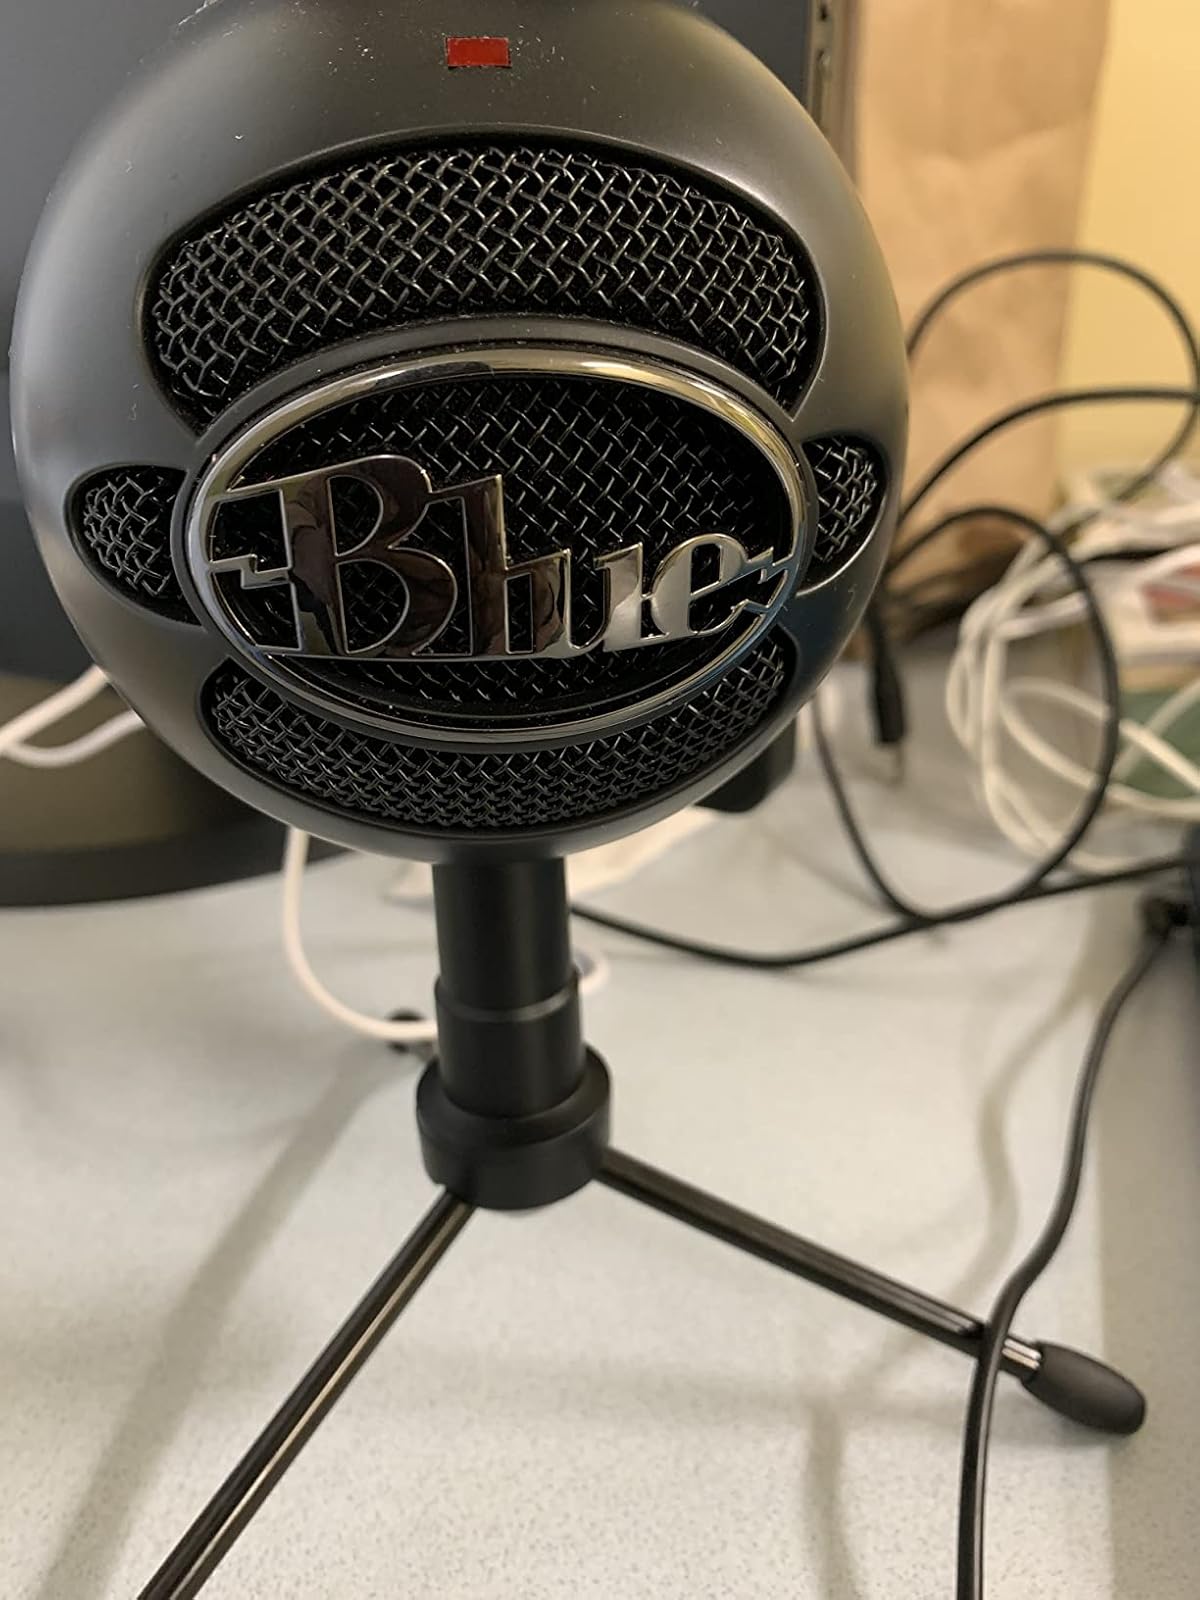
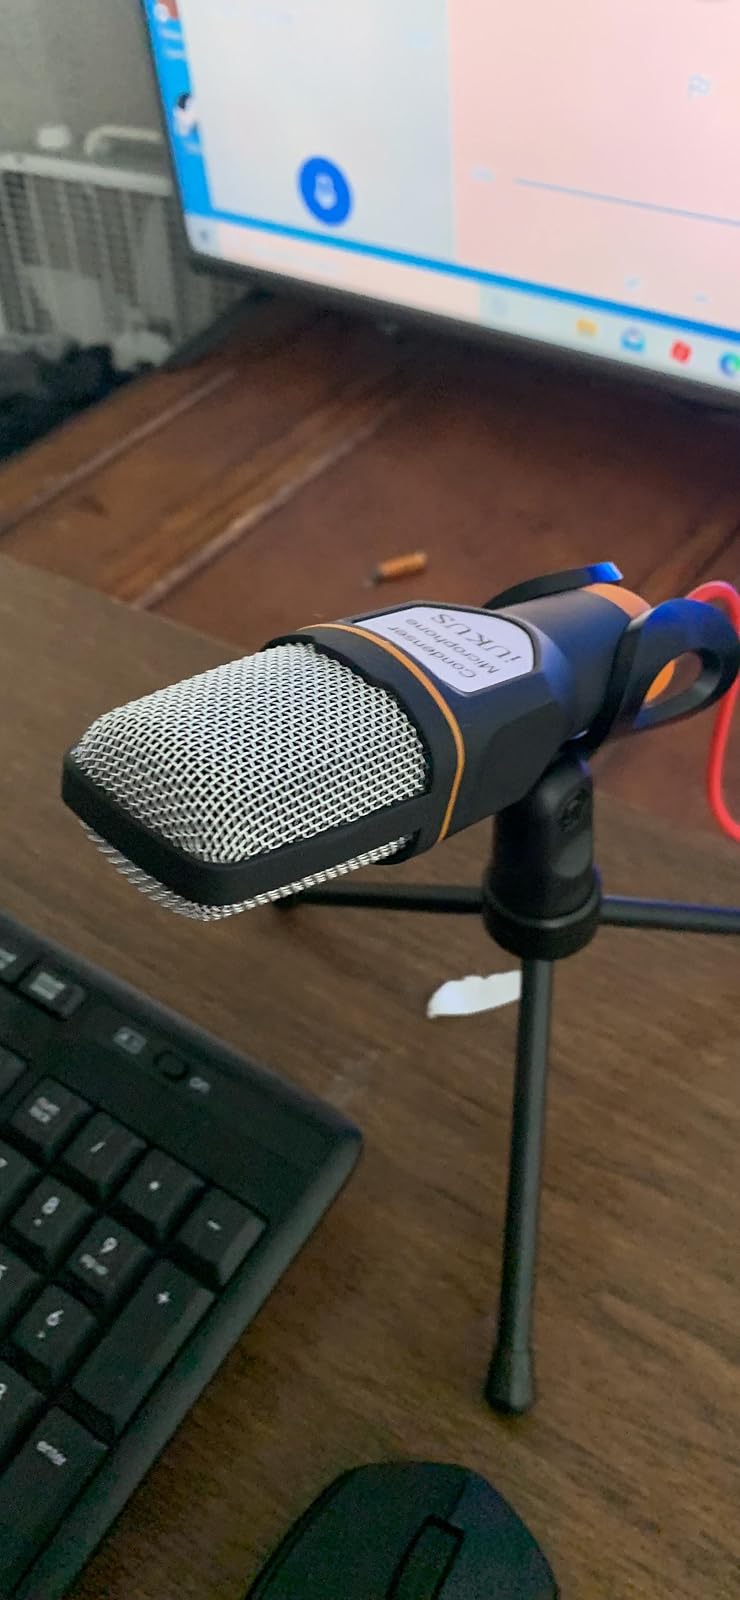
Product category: microphone
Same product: no